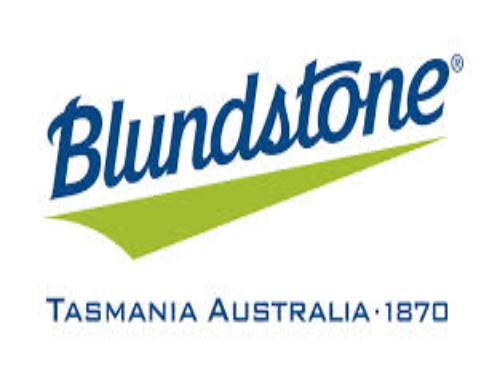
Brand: Blundstone
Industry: Clothes